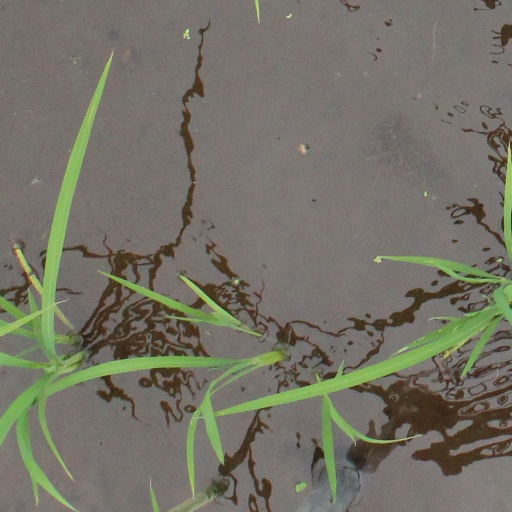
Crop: rice